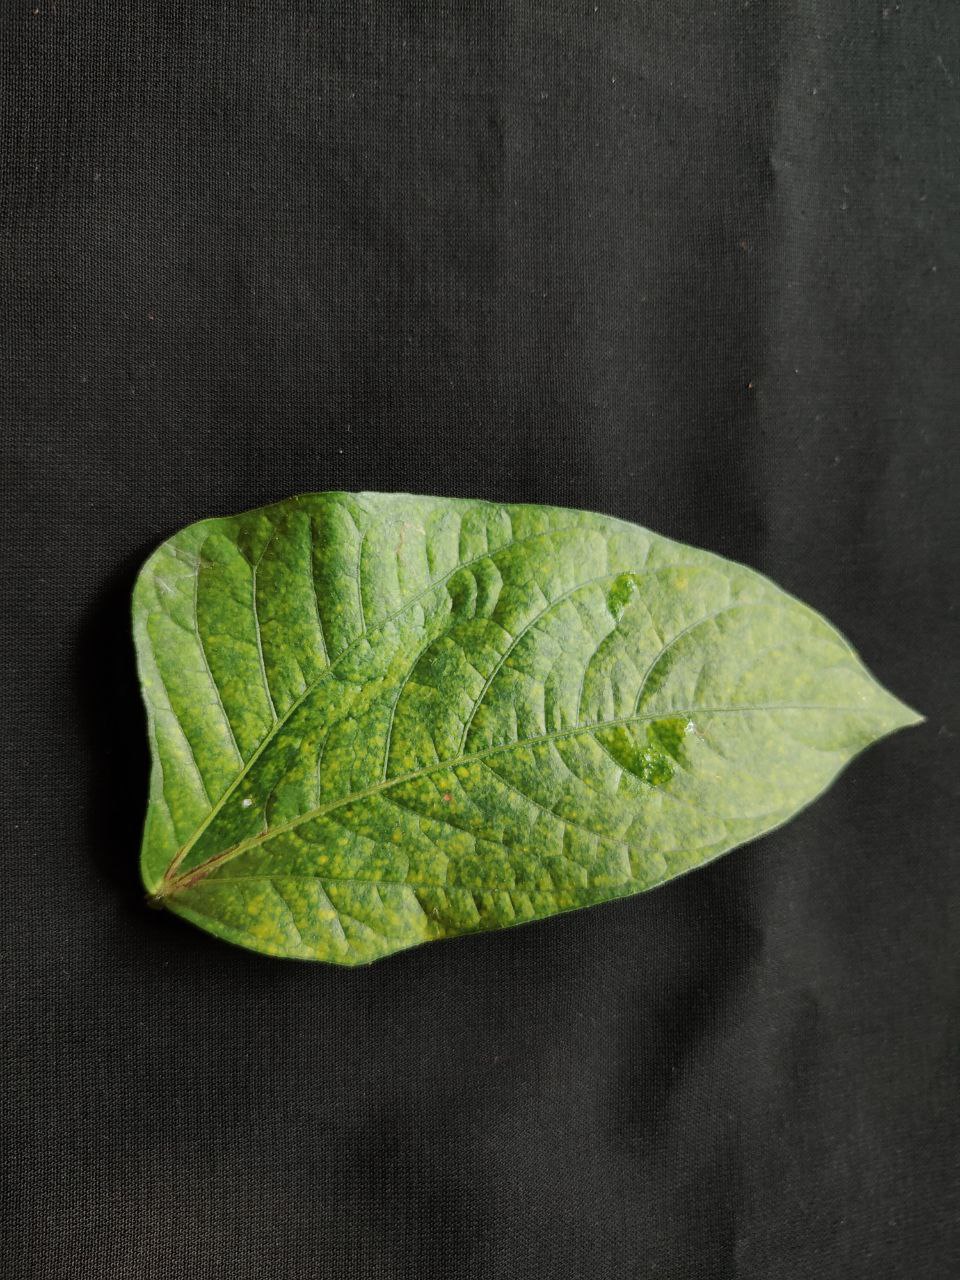
Crop: cowpea
Leaf condition: Mosaic Virus